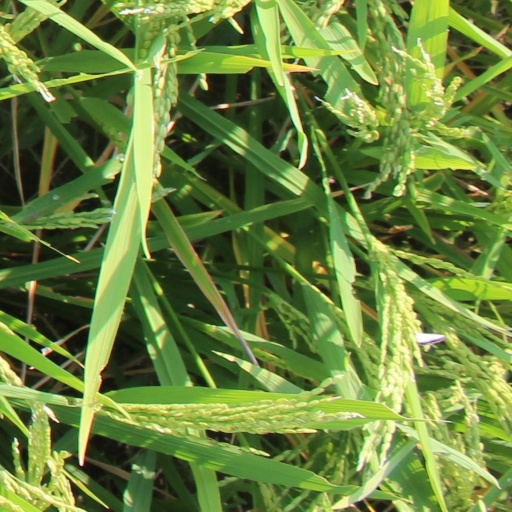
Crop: rice